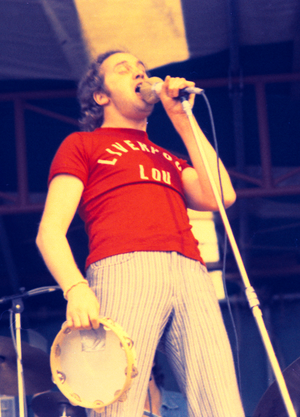
Roger Chapman / Historie
Roger Chapman (1974)
Roger Maxwell Chapman, også kendt som Chappo, er en engelsk rock- sanger. Han er bedst kendt som medlem af det progressive rockband Family, som han dannede sammen med Charlie Whitney i 1966, men også rock, R & B- bandet Streetwalkers, der blev dannet i 1974. Hans idiosynkratiske sceneoptræden og vokalvibrato bidrog til, at han blev en kultfigur på den britiske rockscene. Det hævdes, at Chapman har sagt, at han forsøgte at synge som både Lille Richard og hans idol Ray Charles. Siden begyndelsen af 1980'erne har han tilbragt megen af sin tid i Tyskland og har lejlighedsvis optrådt der og andre steder.